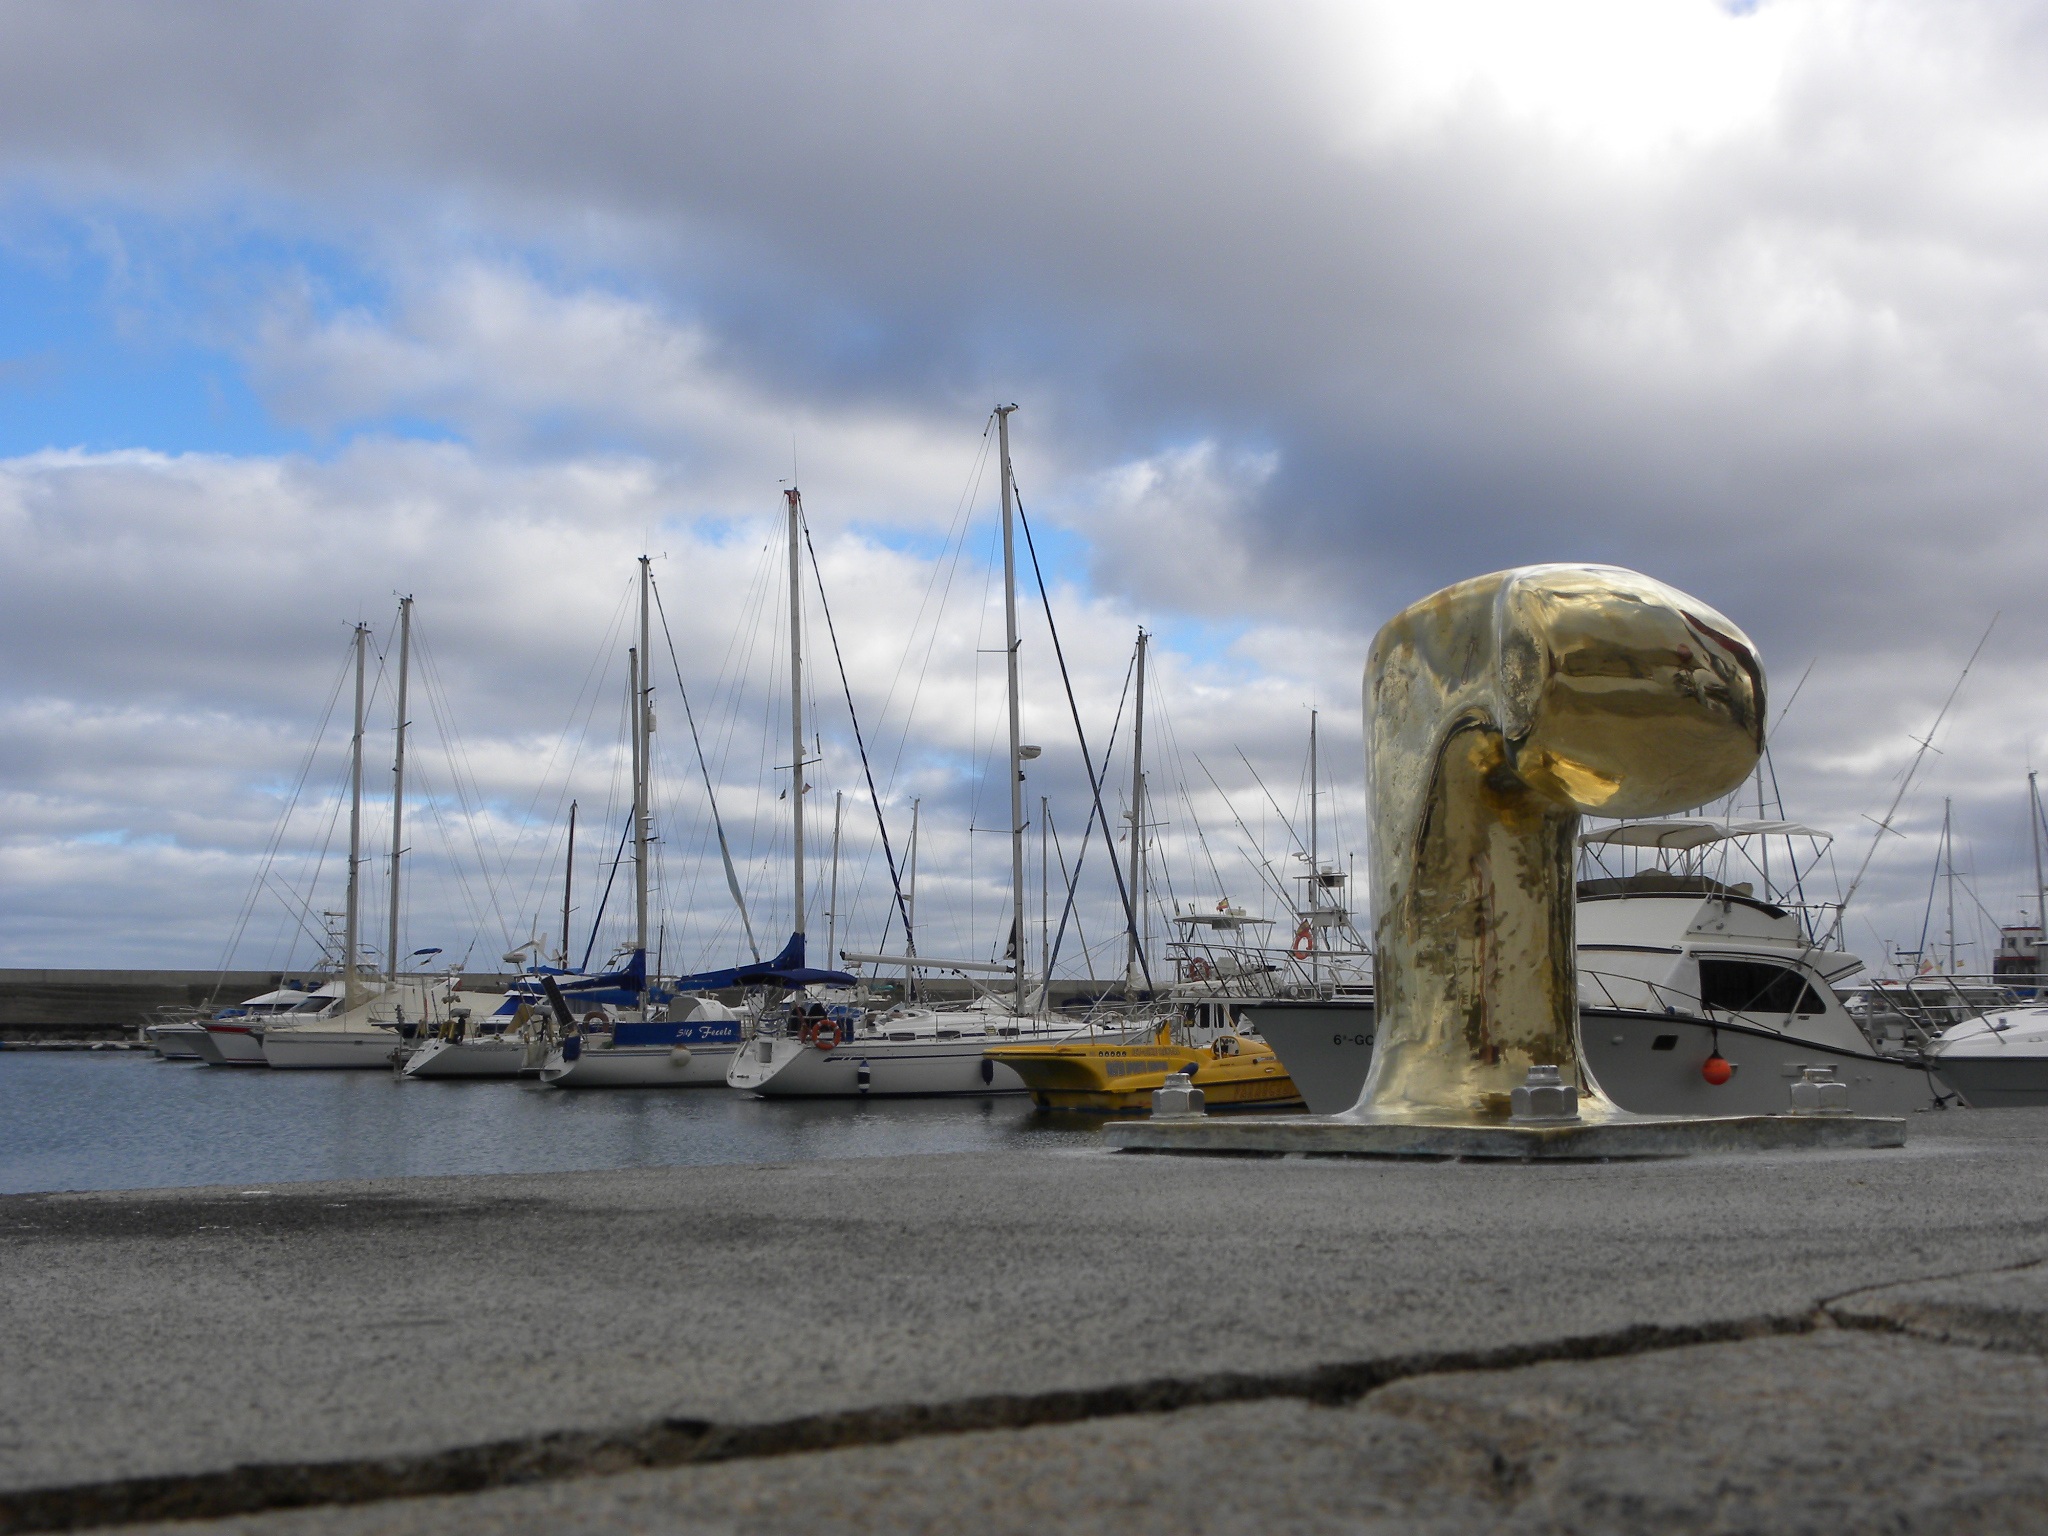
landscape, sea, coast, dock, boat, cloudy, wind, spring, vehicle, mast, bay, harbor, marina, port, sailboat, clouds, boats, sail, maritime, bollard, yachts, sailing boat